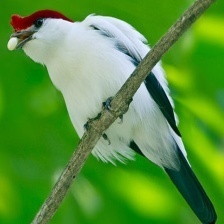
Species: ARARIPE MANAKIN
Scientific name: ANTILOPHIA BOKERMANNI